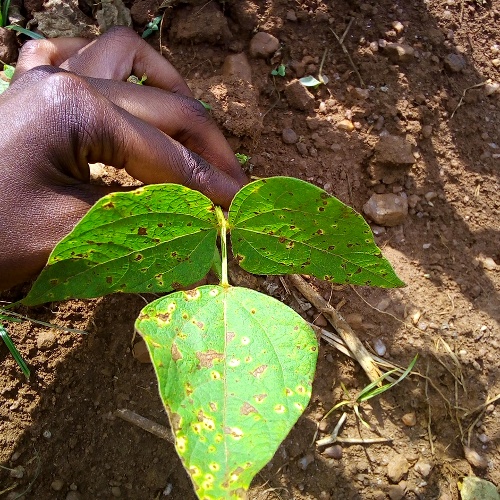
Leaf condition: bean_rust